VHF omnidirectional range

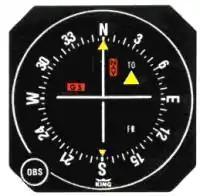
A mechanical cockpit VOR indicator

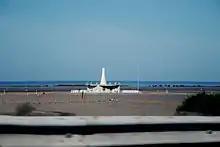
Oceanside VORTAC in California

If a pilot wants to approach the VOR station from due east then the aircraft will have to fly due west to reach the station. The pilot will use the OBS to rotate the compass dial until the number 27 (270°) aligns with the pointer (called the "primary index") at the top of the dial. When the aircraft intercepts the 90° radial (due east of the VOR station) the needle will be centered and the To/From indicator will show "To". Notice that the pilot sets the VOR to indicate the reciprocal; the aircraft will follow the 90° radial while the VOR indicates that the course "to" the VOR station is 270°. This is called "proceeding inbound on the 090 radial." The pilot needs only to keep the needle centered to follow the course to the VOR station. If the needle drifts off-center the aircraft would be turned towards the needle until it is centered again. After the aircraft passes over the VOR station the To/From indicator will indicate "From" and the aircraft is then proceeding outbound on the 270° radial. The CDI needle may oscillate or go to full scale in the "cone of confusion" directly over the station but will recenter once the aircraft has flown a short distance beyond the station.